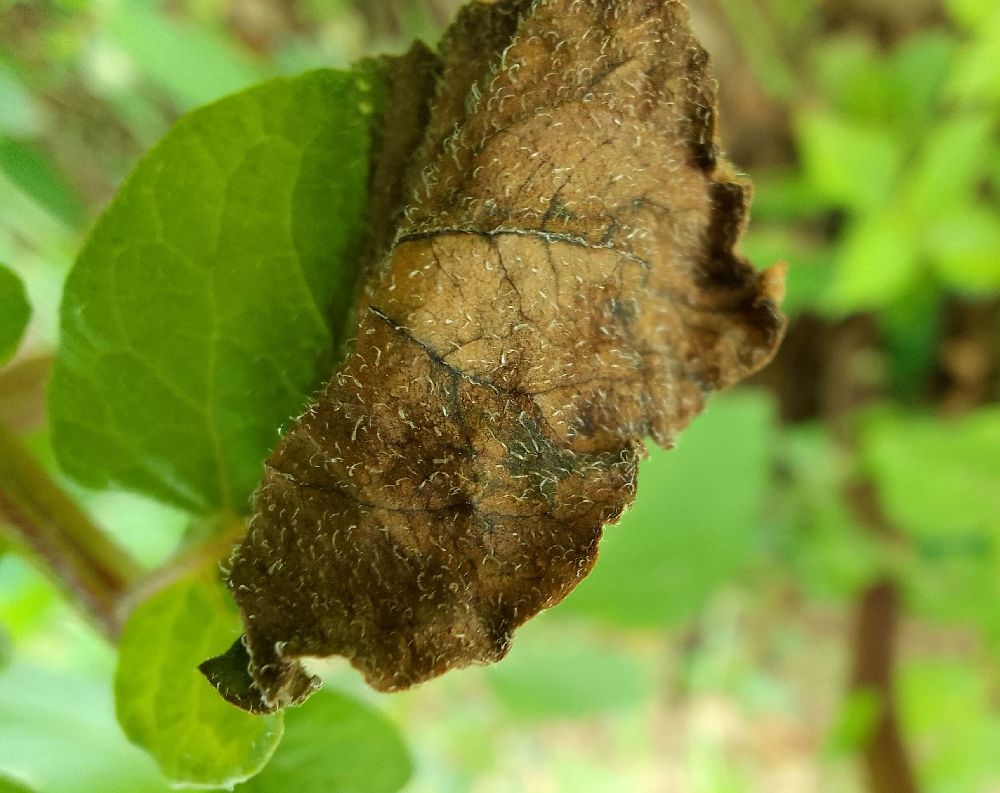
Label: Late blight